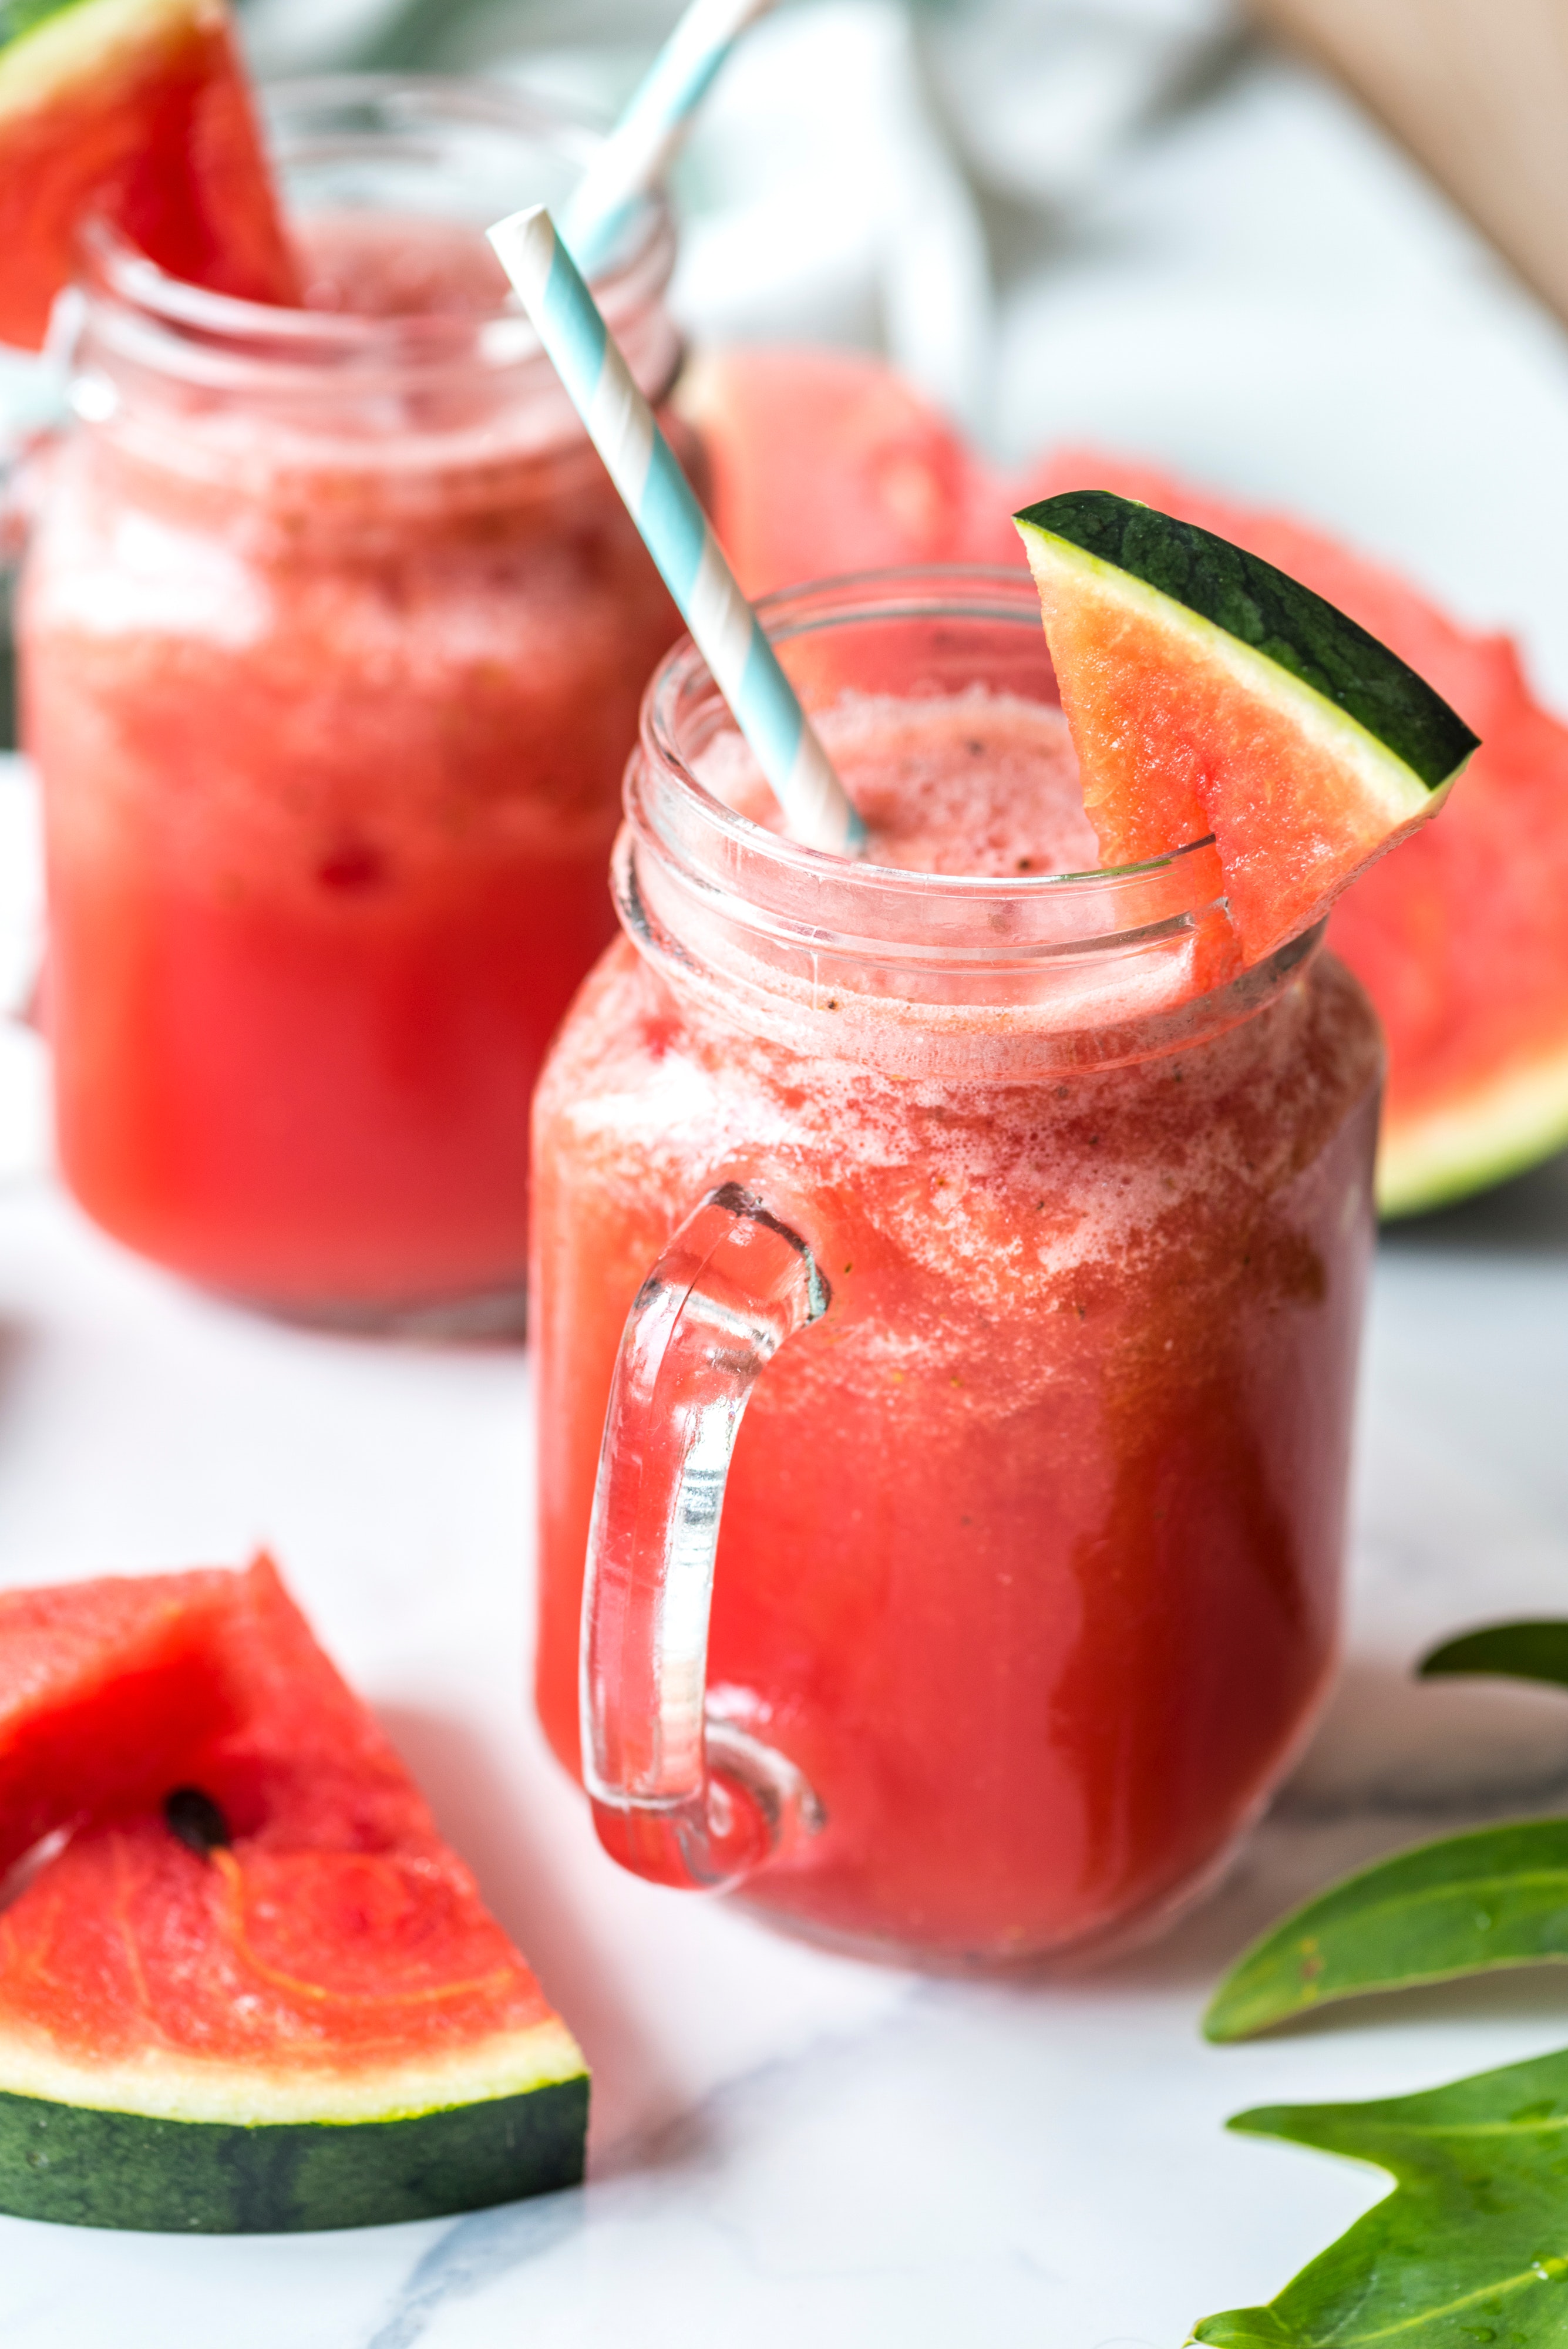
food, watermelon, melon, citrullus, fruit, ingredient, juice, drink, non alcoholic beverage, plant, produce, Aguas frescas, recipe, cuisine, health shake, limeade, dish, cucumber, gourd, and melon family, italian soda, grapefruit